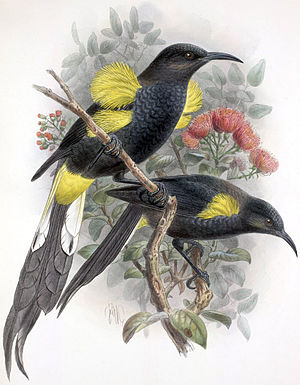
Uddøde fugle / Billeder af uddøde fugle
Uddøde fugle er arter eller underarter af fugle, der ikke længere eksisterer. Fugle kan være uddøde globalt eller regionalt. For eksempel blev urfuglen erklæret som uddød i Danmark i 2001, men er ikke truet internationalt. Gejrfuglen uddøde globalt i 1844, hvor de sidste to individer blev dræbt.